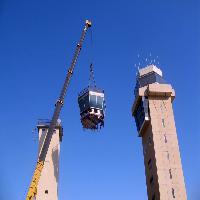
Weather: sun or clear